Allegheny Technologies

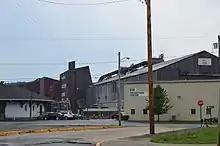
Midland PA Works

ATI Inc. (previously Allegheny Technologies Incorporated) is an American producer of specialty materials headquartered in Dallas, Texas. ATI produces metals including titanium and titanium alloys, nickel-based alloys and superalloys, stainless and specialty steels, zirconium, hafnium, and niobium, tungsten materials, forgings and castings.